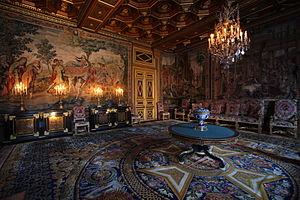
Le salon des Tapisseries au château de Fontainebleau
Le château de Fontainebleau est un château royal de styles principalement Renaissance et classique, près du centre-ville de Fontainebleau, à une soixantaine de kilomètres au sud-est de Paris, en France. Les premières traces d'un château à Fontainebleau remontent au XIIᵉ siècle. Les derniers travaux sont effectués au XIXᵉ siècle.